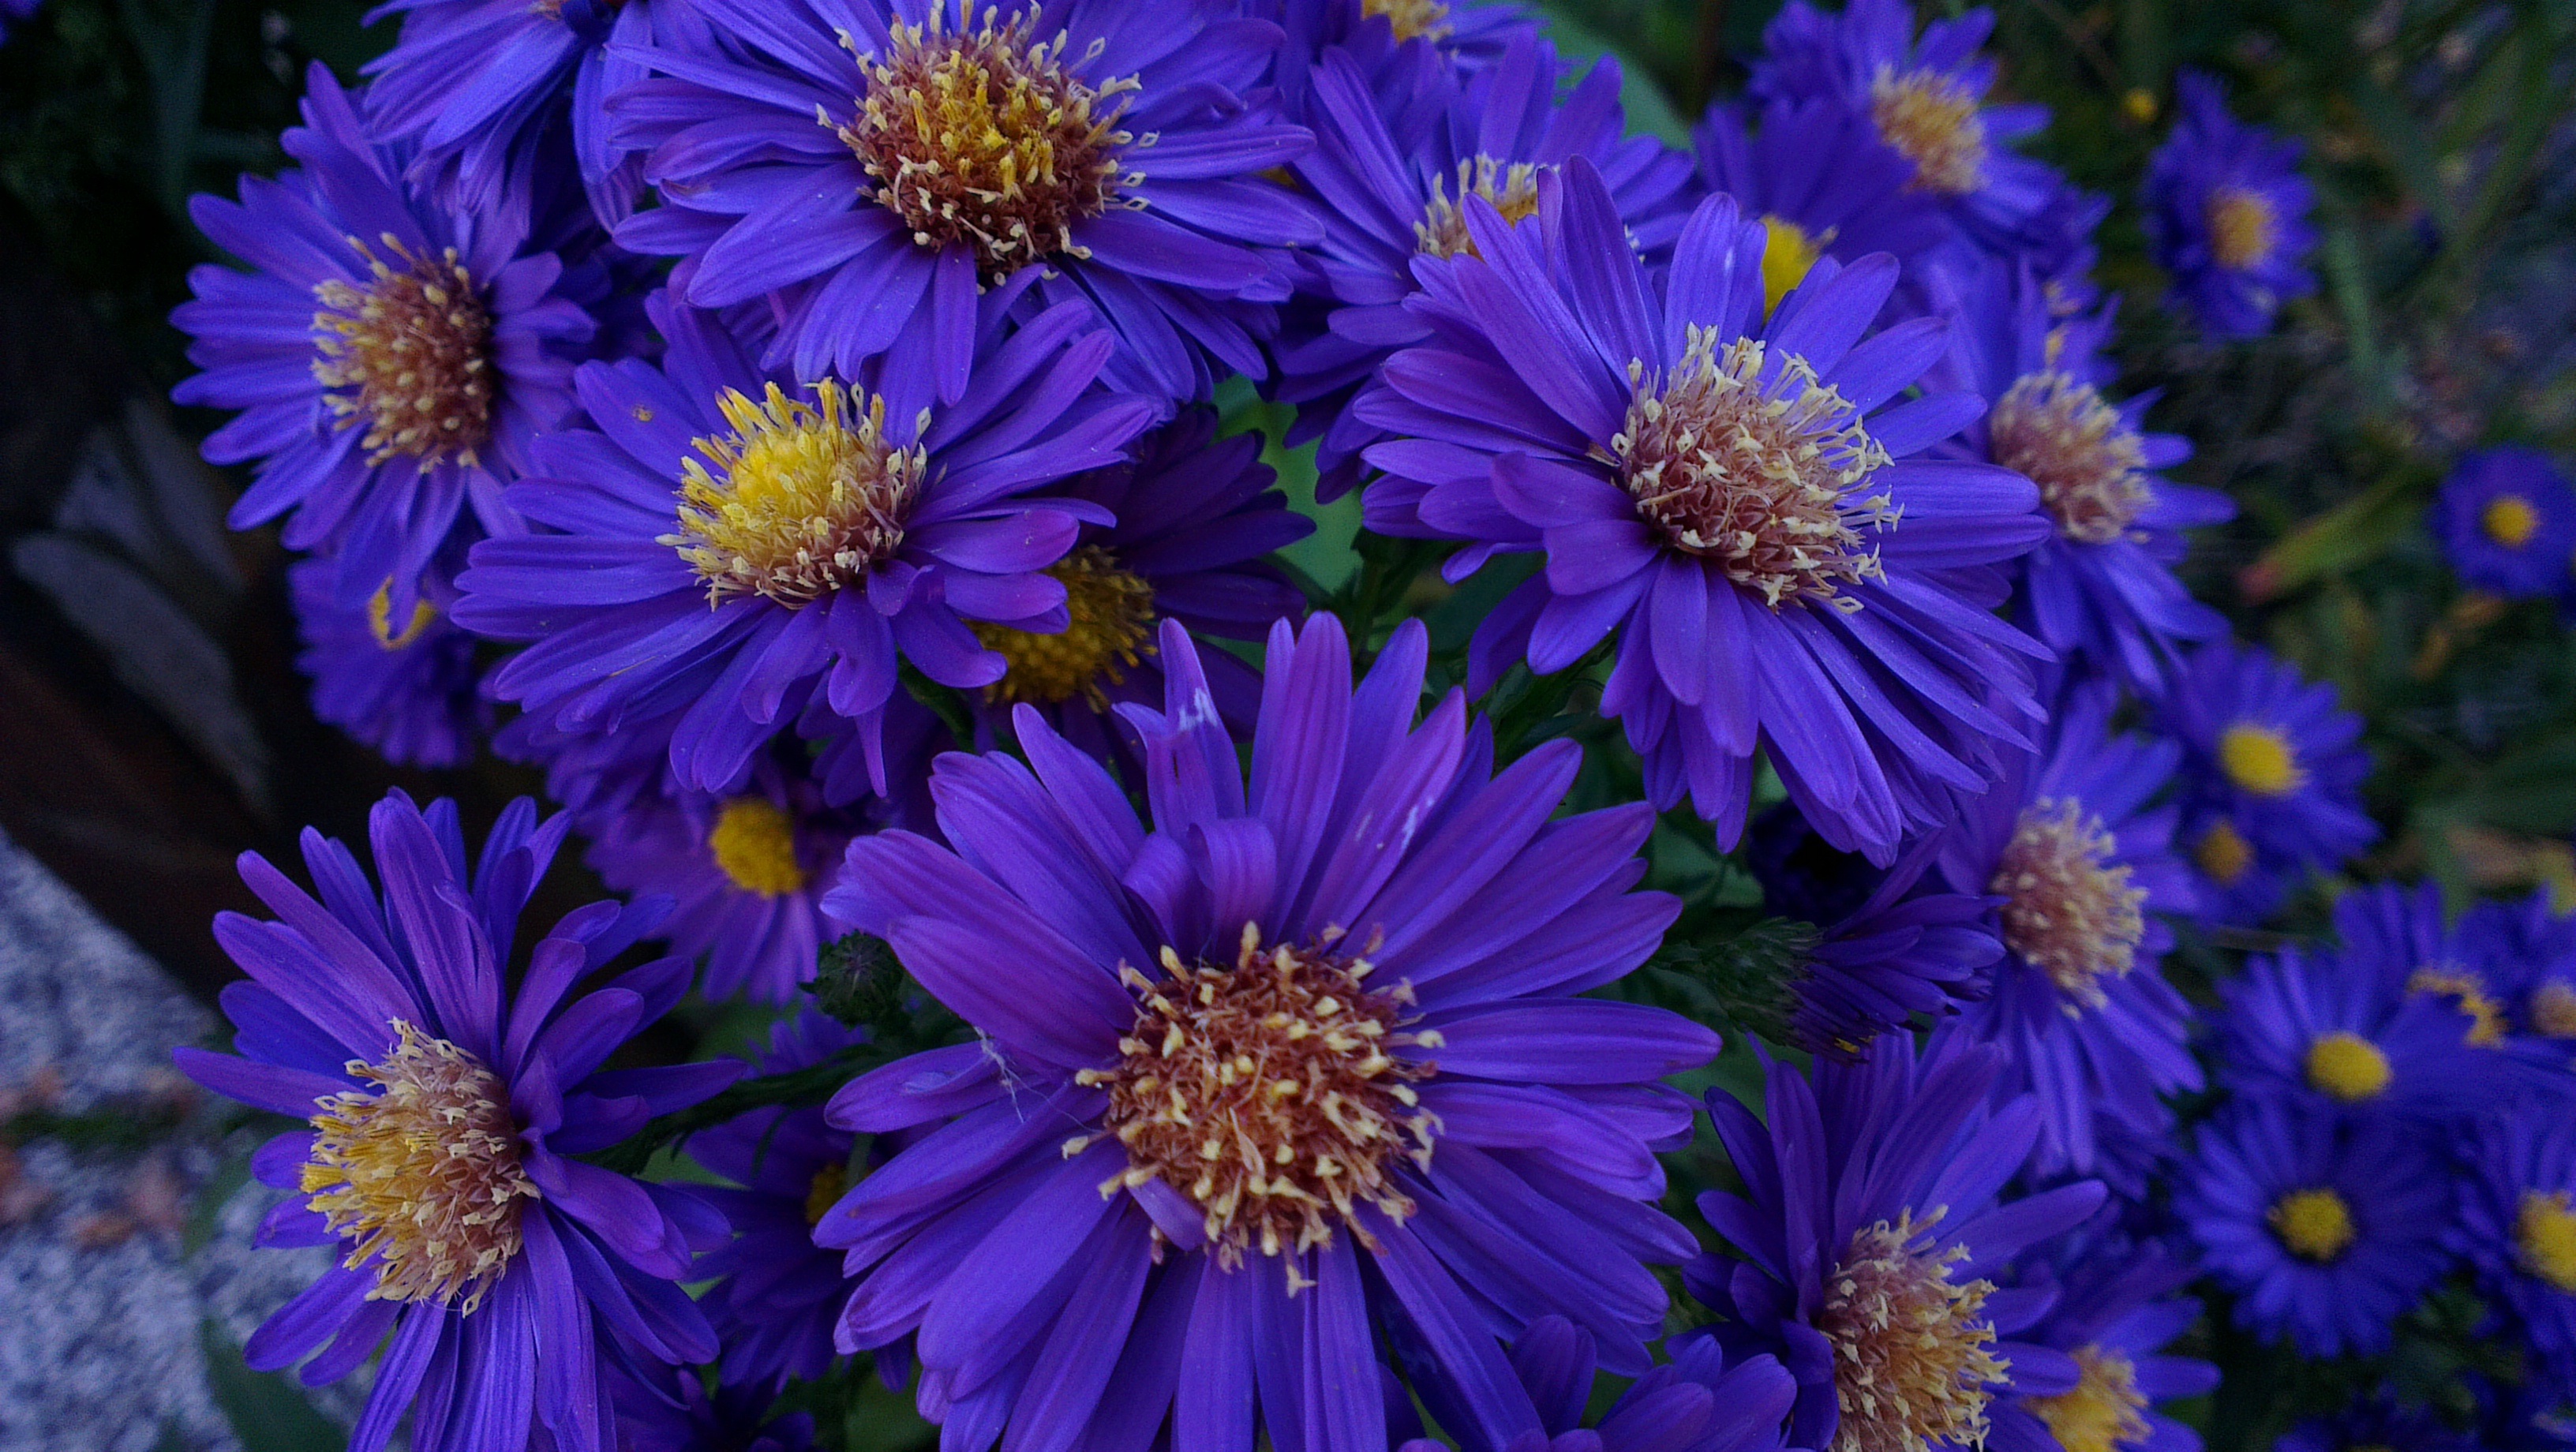
plant, flower, petal, bouquet, autumn, flora, wildflower, aster, macro photography, asters, flowering plant, daisy family, annual plant, land plant, marguerite daisy, chrysanths